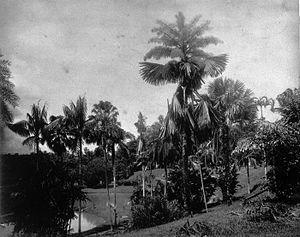
Cornelis Andries Backer, né le 18 septembre 1874 à Oudenbosch, et mort le 22 février 1963 à Heemstede, est un botaniste néerlandais, taxonomiste des plantes de Java. Il fut notamment en poste au Jardin botanique de Buitenzorg dans les Indes orientales néerlandaises.